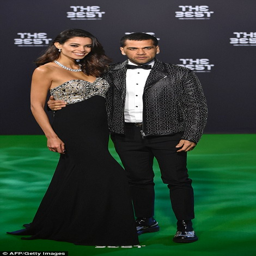
football player shows off in a dazzling jacket alongside person , who wore a silver and black dress